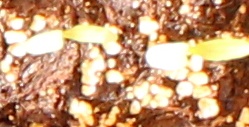
Label: Sugar beet